Ivan Vazov National Library

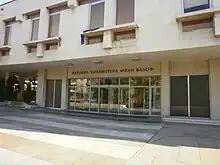
Ivan Vazov National Library.

The Ivan Vazov National Library is a library situated in Bulgaria's second largest city, Plovdiv. It is named after the famous Bulgarian writer and poet Ivan Vazov.